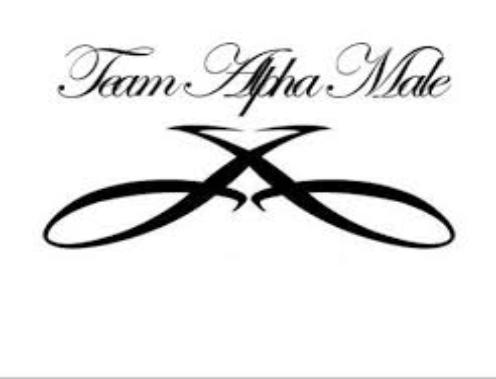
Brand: Alpha Male
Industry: Others